East India Dock Road

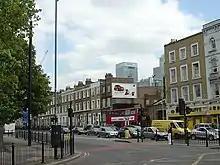
Looking east with Canary Wharf in the background.

East India Dock Road is a major arterial route from Limehouse to Canning Town in London. The road takes its name from the former East India Docks in the Port of London. To the west it becomes Commercial Road and to the east Newham Way. It forms part of the A13, a major road connecting the historic City of London to Tilbury and Southend.